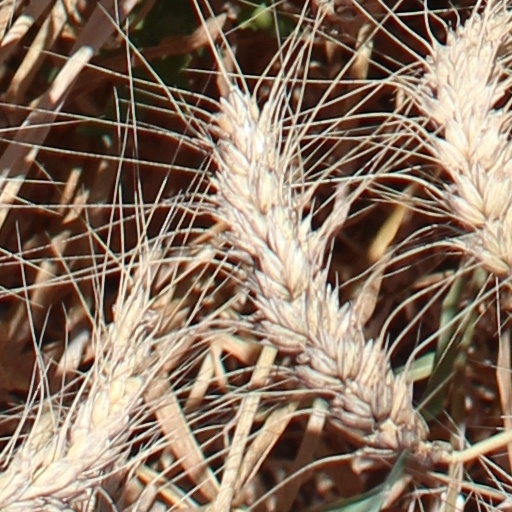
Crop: wheat